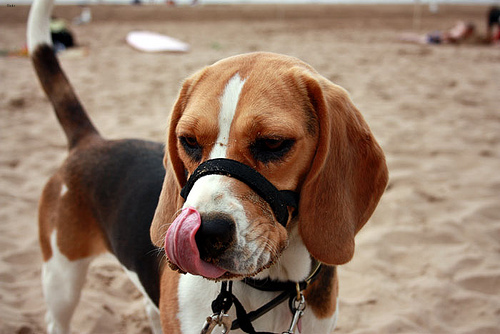
Breed: beagle